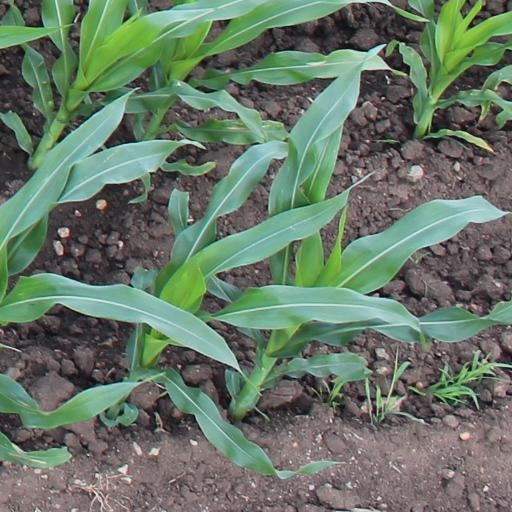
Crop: maize; corn